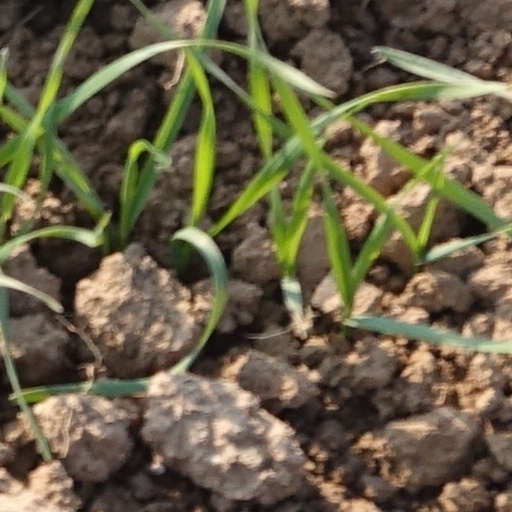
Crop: wheat